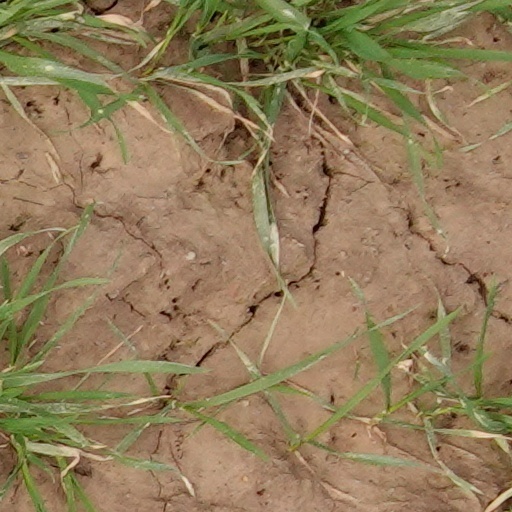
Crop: wheat